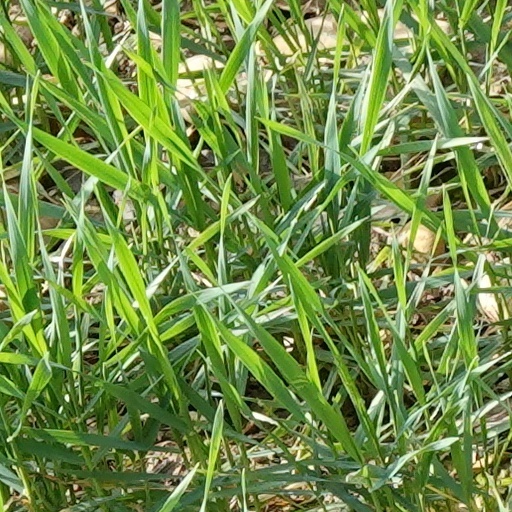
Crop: wheat